List of Home and Away characters introduced in 2015

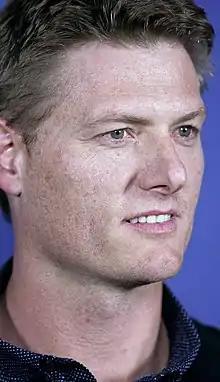
Myles Pollard played James Edmunds.

James is a doctor and an associate professor. He was introduced as a love interest for established character Roo Stewart (Georgie Parker). Pollard explained that James was more of a challenge to play than Dane and would play an integral part in Roo's storyline. He commented, "He's an intelligent character and really cares for Roo and her family, he really values that relationship. He's more of a protagonist too, so he's driving the story more than the other character I played. It's more responsibility, which is nice." Emma Bergmeier-Varian from "The West Australian" described James as "charming and affable" and reported that he has a dark past, an aspect of the character Pollard enjoyed playing. He said that James had good intentions, but was flawed and complicated.